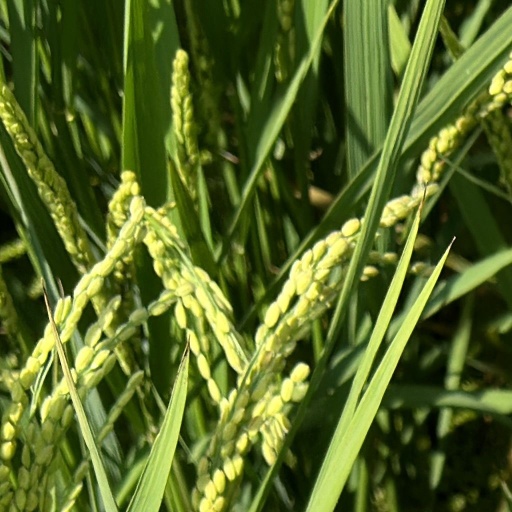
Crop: rice